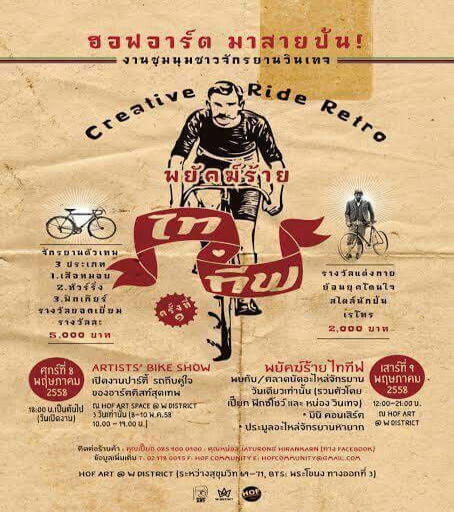
its not vintage , but i like the style of this poster